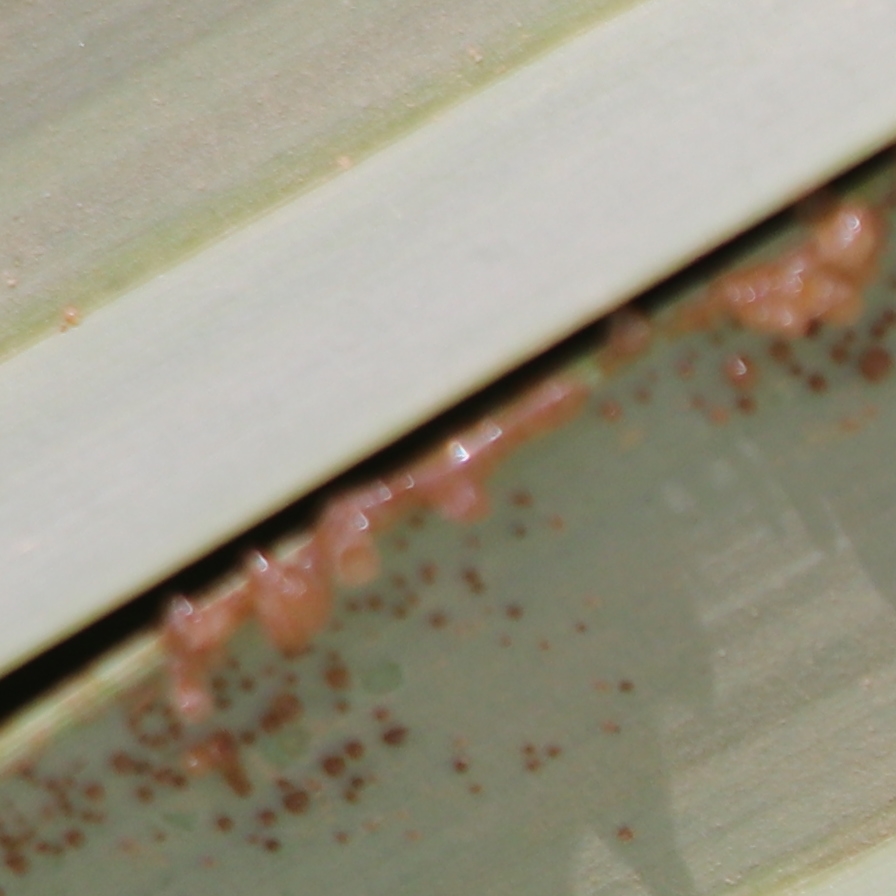
Label: Honey